Dorothy Wanderman

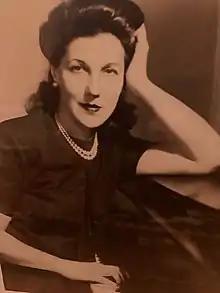
Dorothy Wanderman

Dorothy C. Wanderman (October 20, 1897 – July 1988) was an American composer and pianist who was born in New York. She studied music with Isidor Philipp and David Saperton. She married Dr. Seymour Wanderman and they had two daughters, Helene and Carol.